Gulf Islands

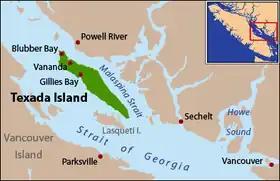
Texada Island (highlighted) and the surrounding Northern Gulf Islands

The Northern Gulf Islands are located near the northern end of the Strait of Georgia, including all islands south of Savary Island, the southernmost island of the neighbouring Discovery Islands.